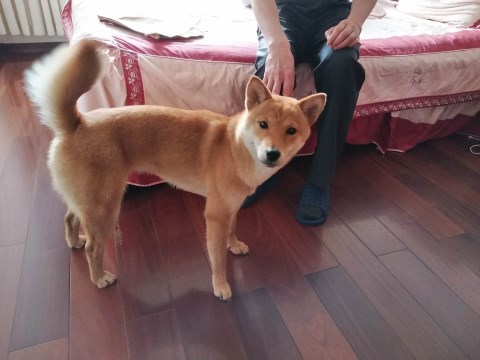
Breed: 1043-n000001-Shiba_Dog